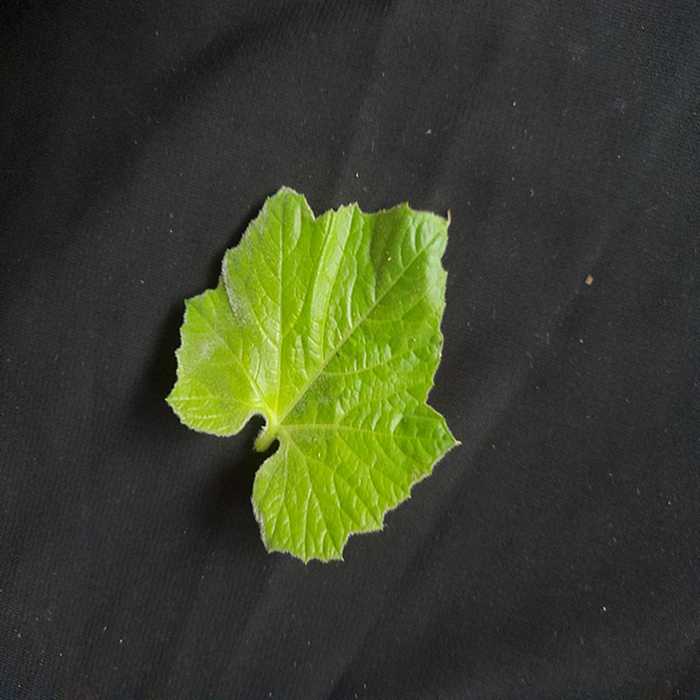
Plant: Bottle gourd
Label: Fresh leaf